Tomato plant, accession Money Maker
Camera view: horizontal (90 deg, fisheye); turntable rotation: 240 degrees
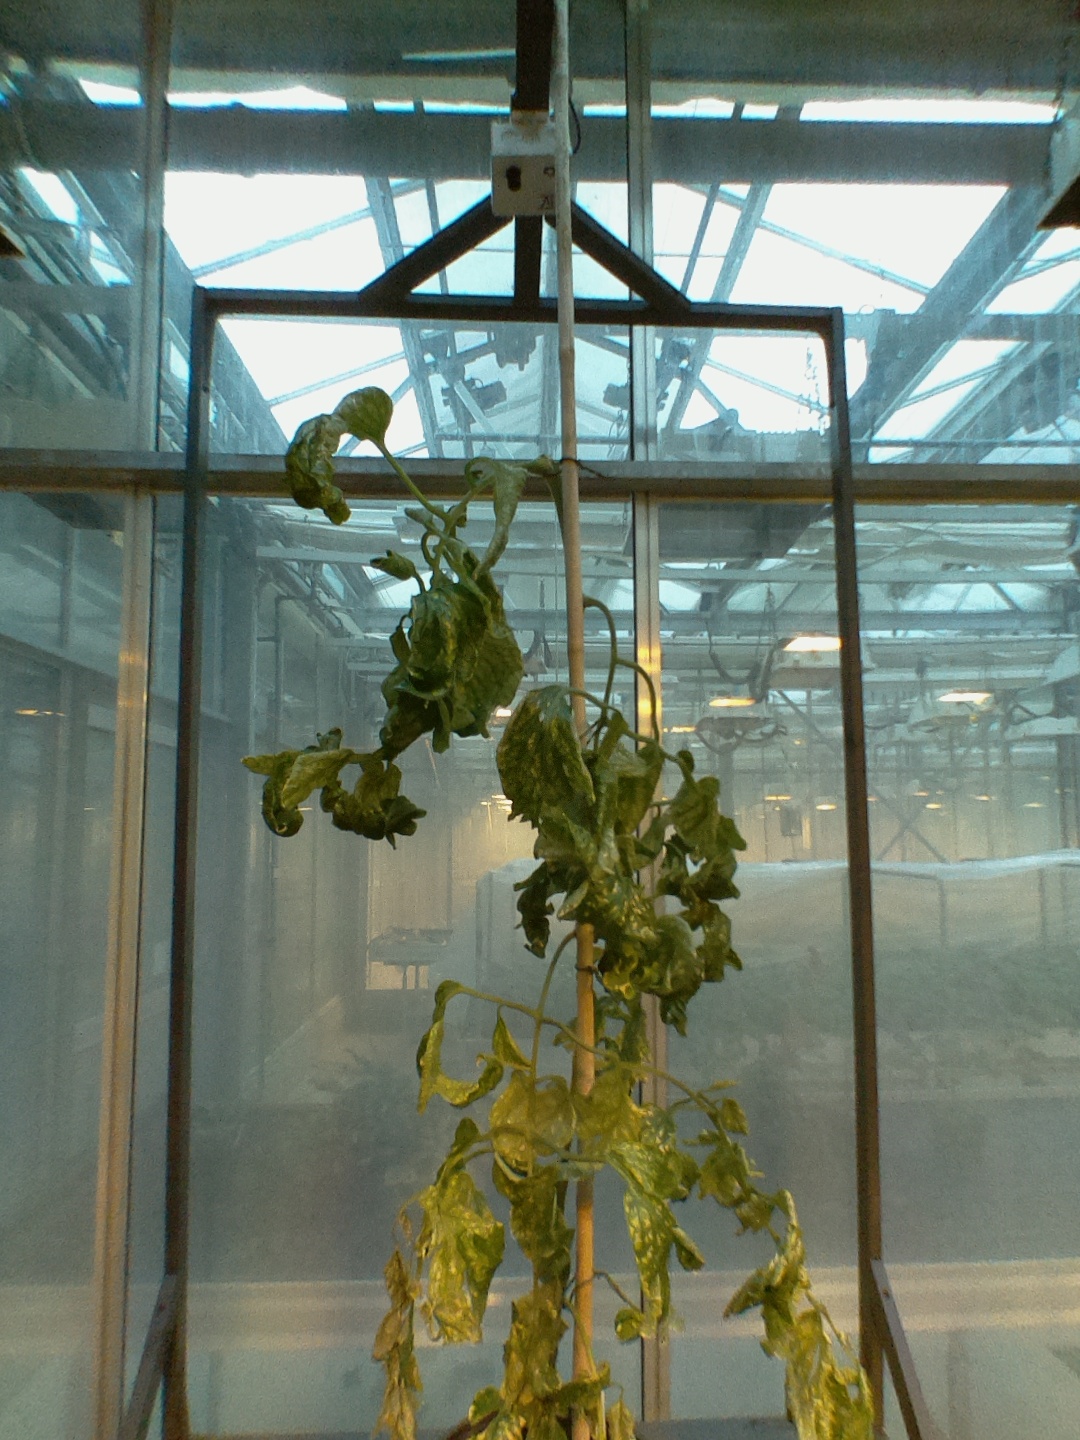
BBCH growth stage 52: 2 inflorescences visible